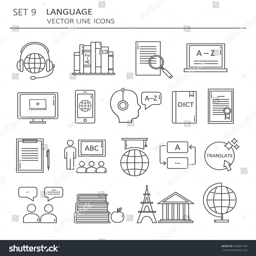
big set of symbols of learning a foreign language .